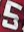
Number: 5